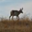
Label: deer